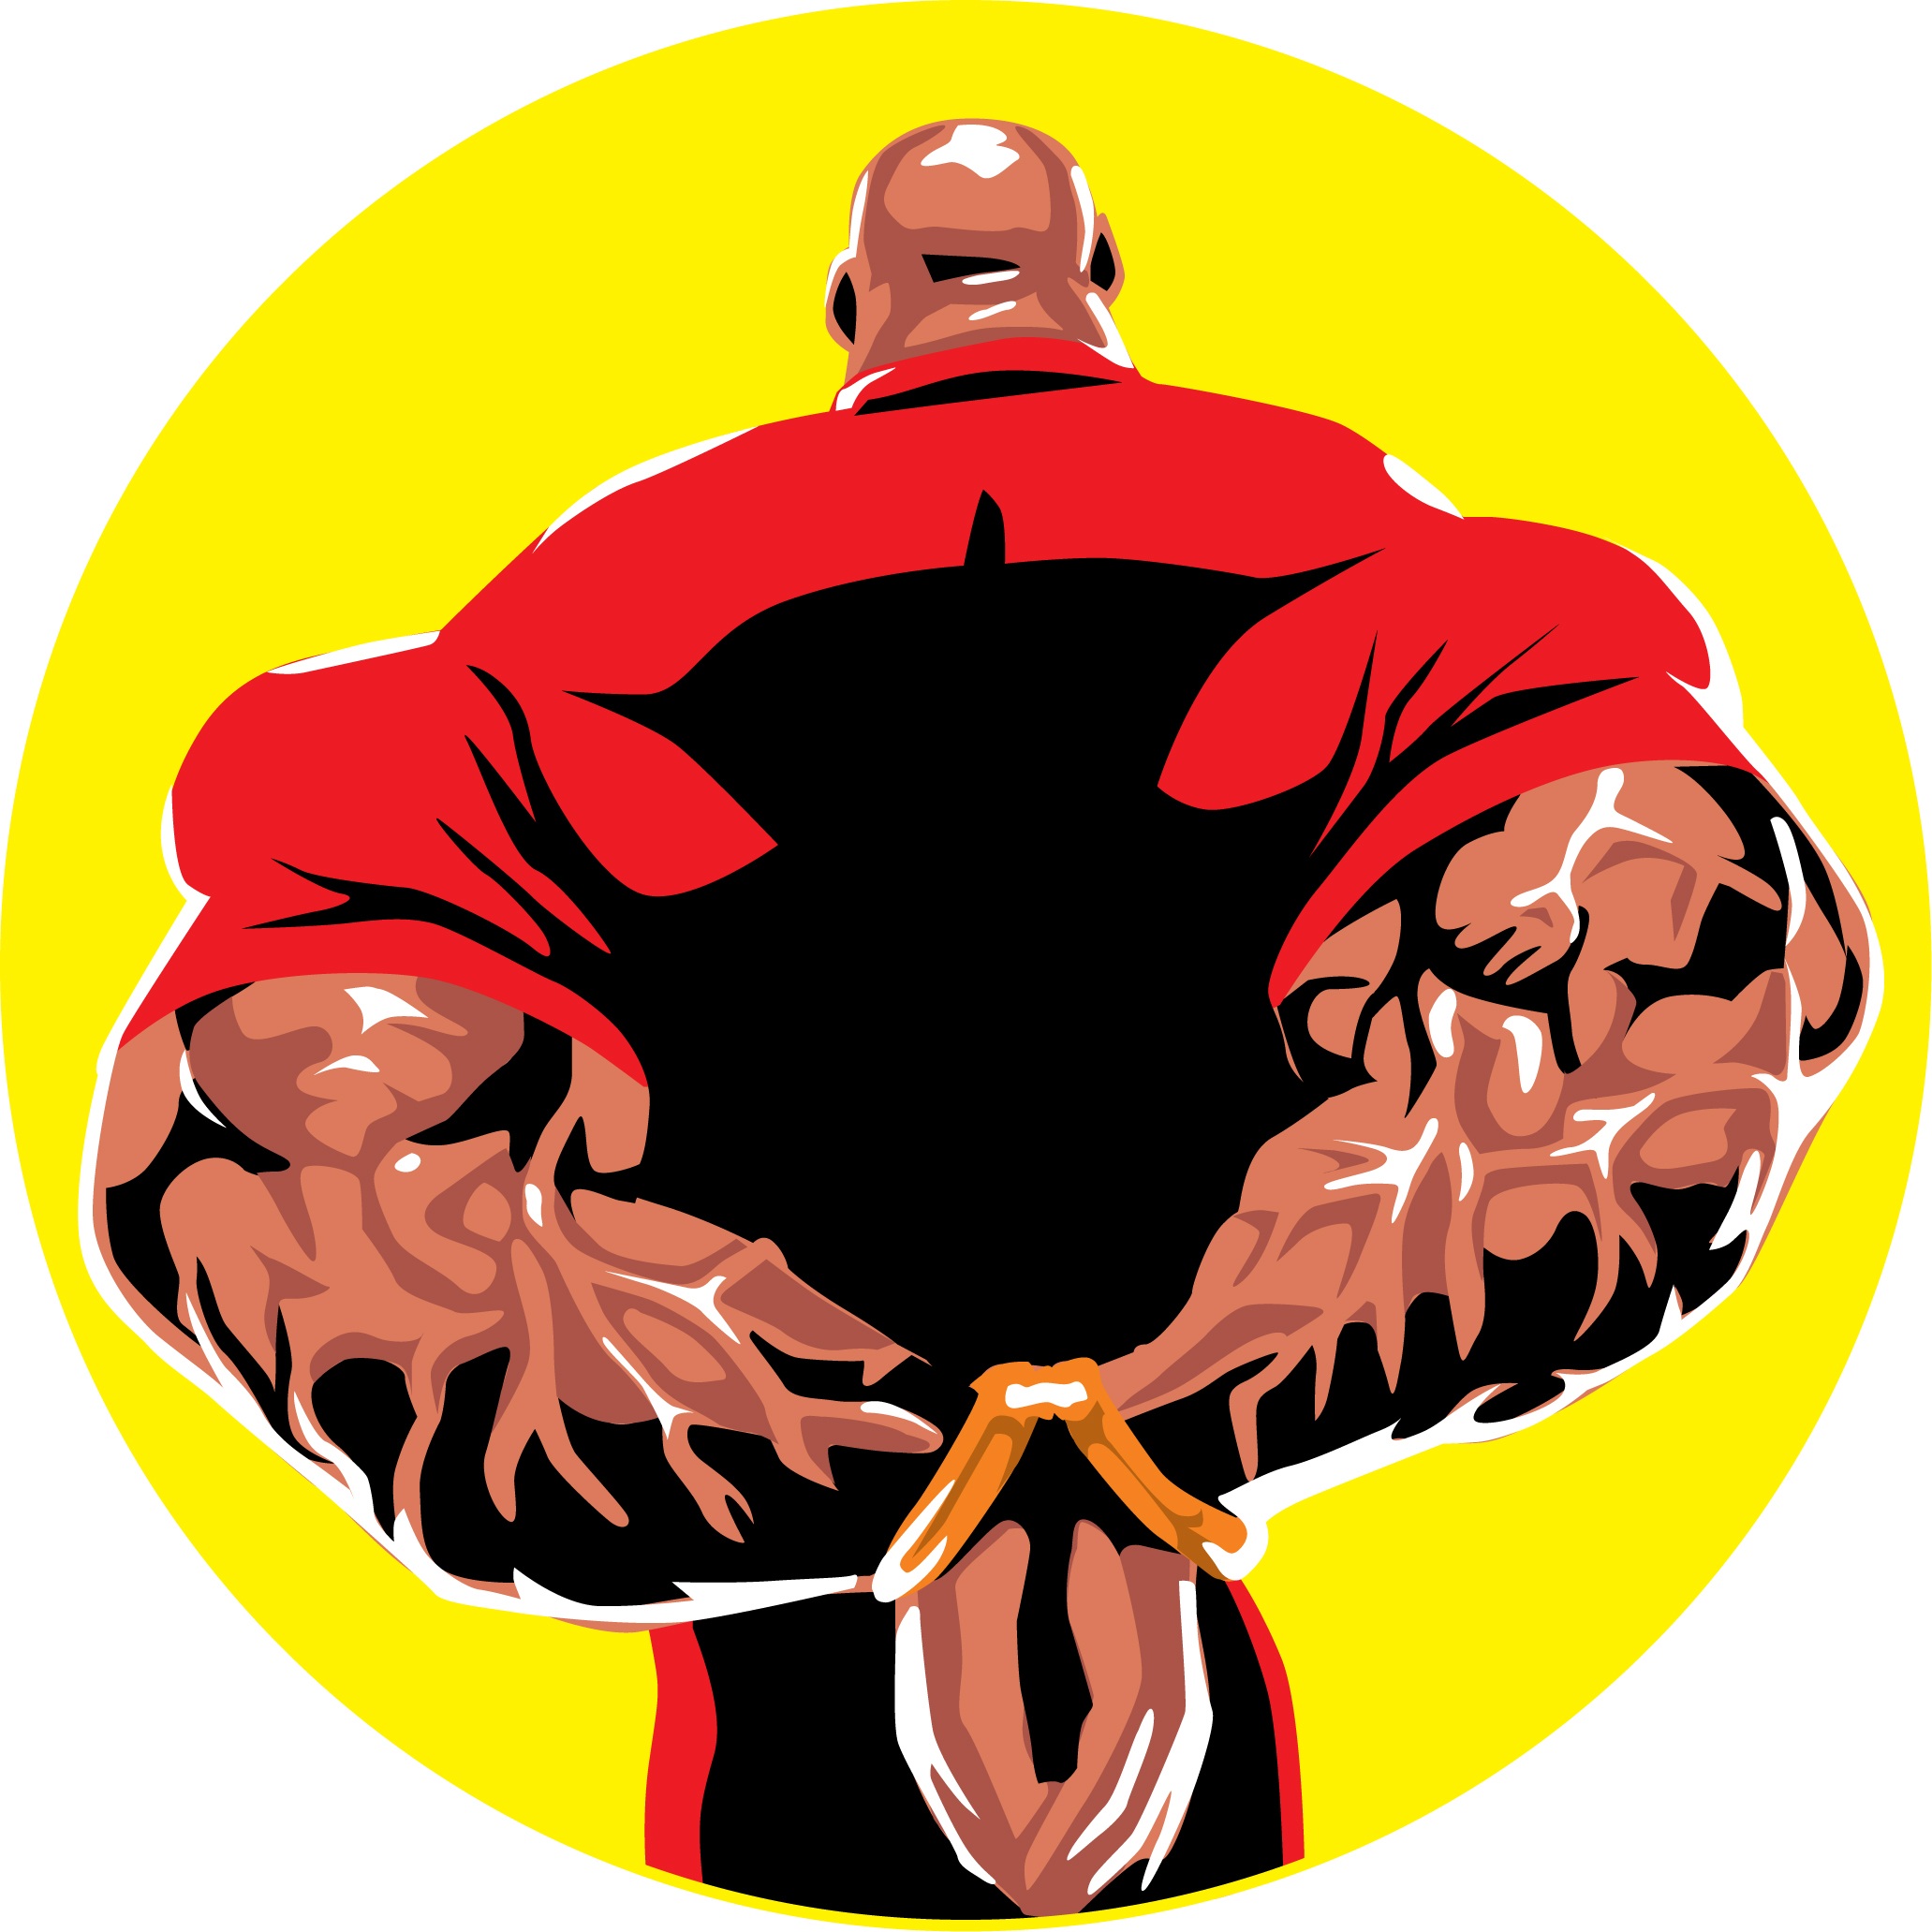
man, human body, illustration, organ, stylized, cartoon, clip art, handcuffed